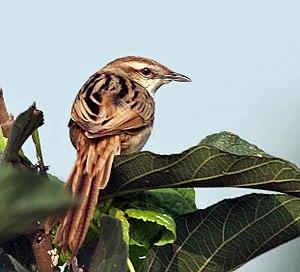
Megalurus est un genre monotypique de passereaux de la famille des Locustellidae. Il comprend une seule espèce de mégalures.
Dans la classification de Sibley-Ahlquist, la sous-famille des Megalurinae comprenait 10 genres et 21 espèces de passereaux de la famille des Sylviidae.